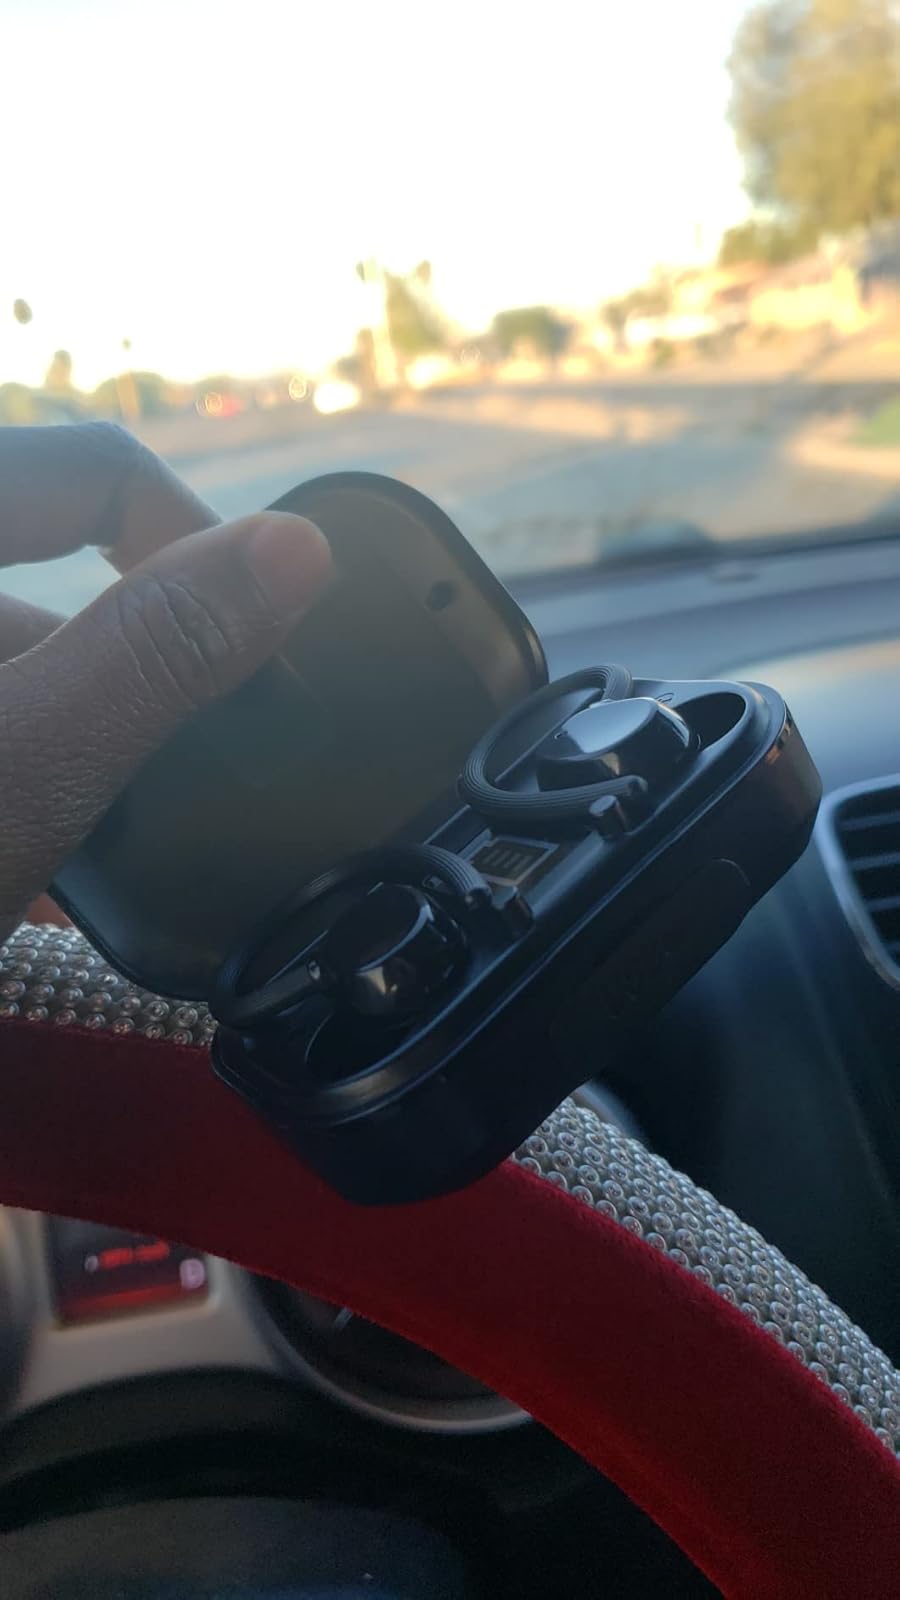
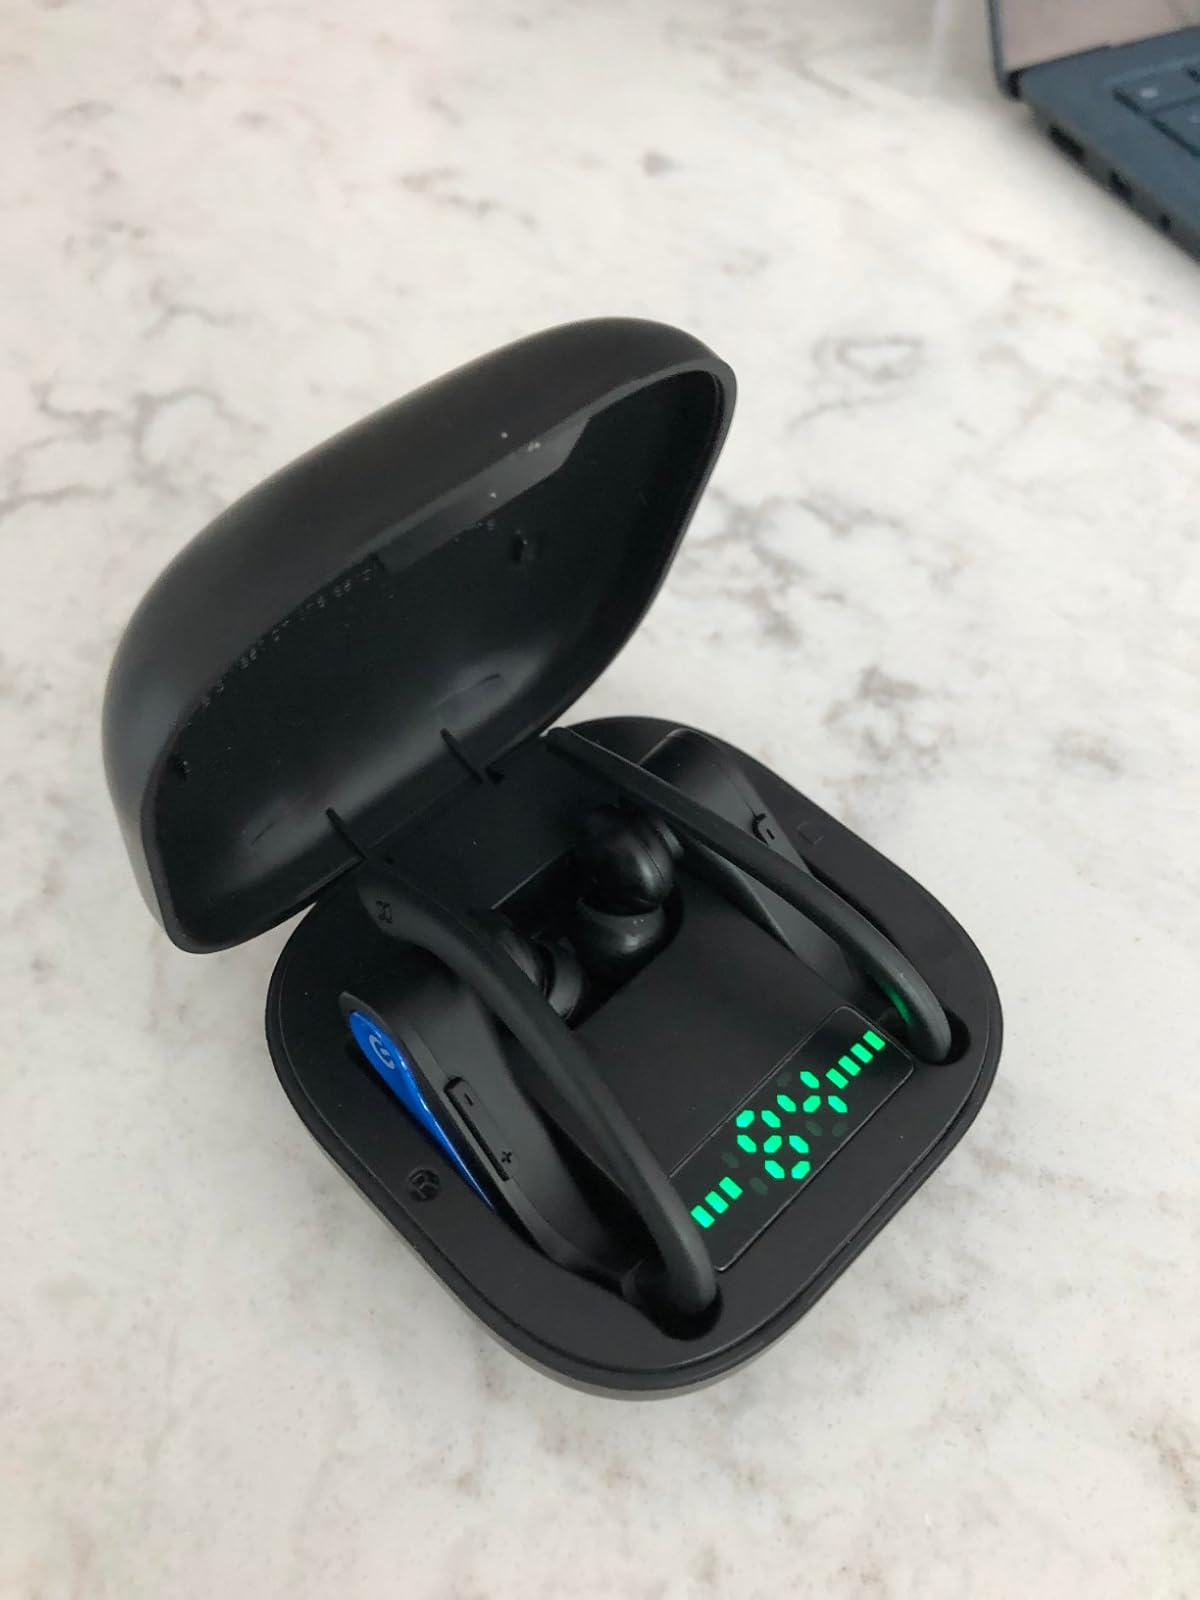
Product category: earbuds
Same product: no